Ole Rømer

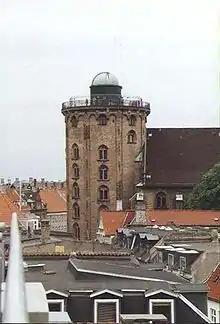
"Rundetårn" ("round tower") in Copenhagen, on top of which the university had its observatory from the mid 17th century until the mid 19th century when it was moved to new premises. The current observatory there was built in the 20th century to serve amateurs.

Rømer was born on 25 September 1644 in Aarhus to merchant and skipper Christen Pedersen (died 1663), and Anna Olufsdatter Storm ( – 1690), daughter of a well-to-do alderman. Since 1642, Christen Pedersen had taken to using the name Rømer, which means that he was from the Danish island of Rømø, to distinguish himself from a couple of other people named Christen Pedersen. There are few records of Ole Rømer before 1662, when he graduated from the old Aarhus Katedralskole (the Cathedral school of Aarhus), moved to Copenhagen and matriculated at the University of Copenhagen. His mentor at the University was Rasmus Bartholin, who published his discovery of the double refraction of a light ray by Iceland spar (a transparent form of the mineral calcite) in 1668, while Rømer was living in his home. Rømer was given every opportunity to learn mathematics and astronomy using Tycho Brahe's astronomical observations, as Bartholin had been given the task of preparing them for publication.